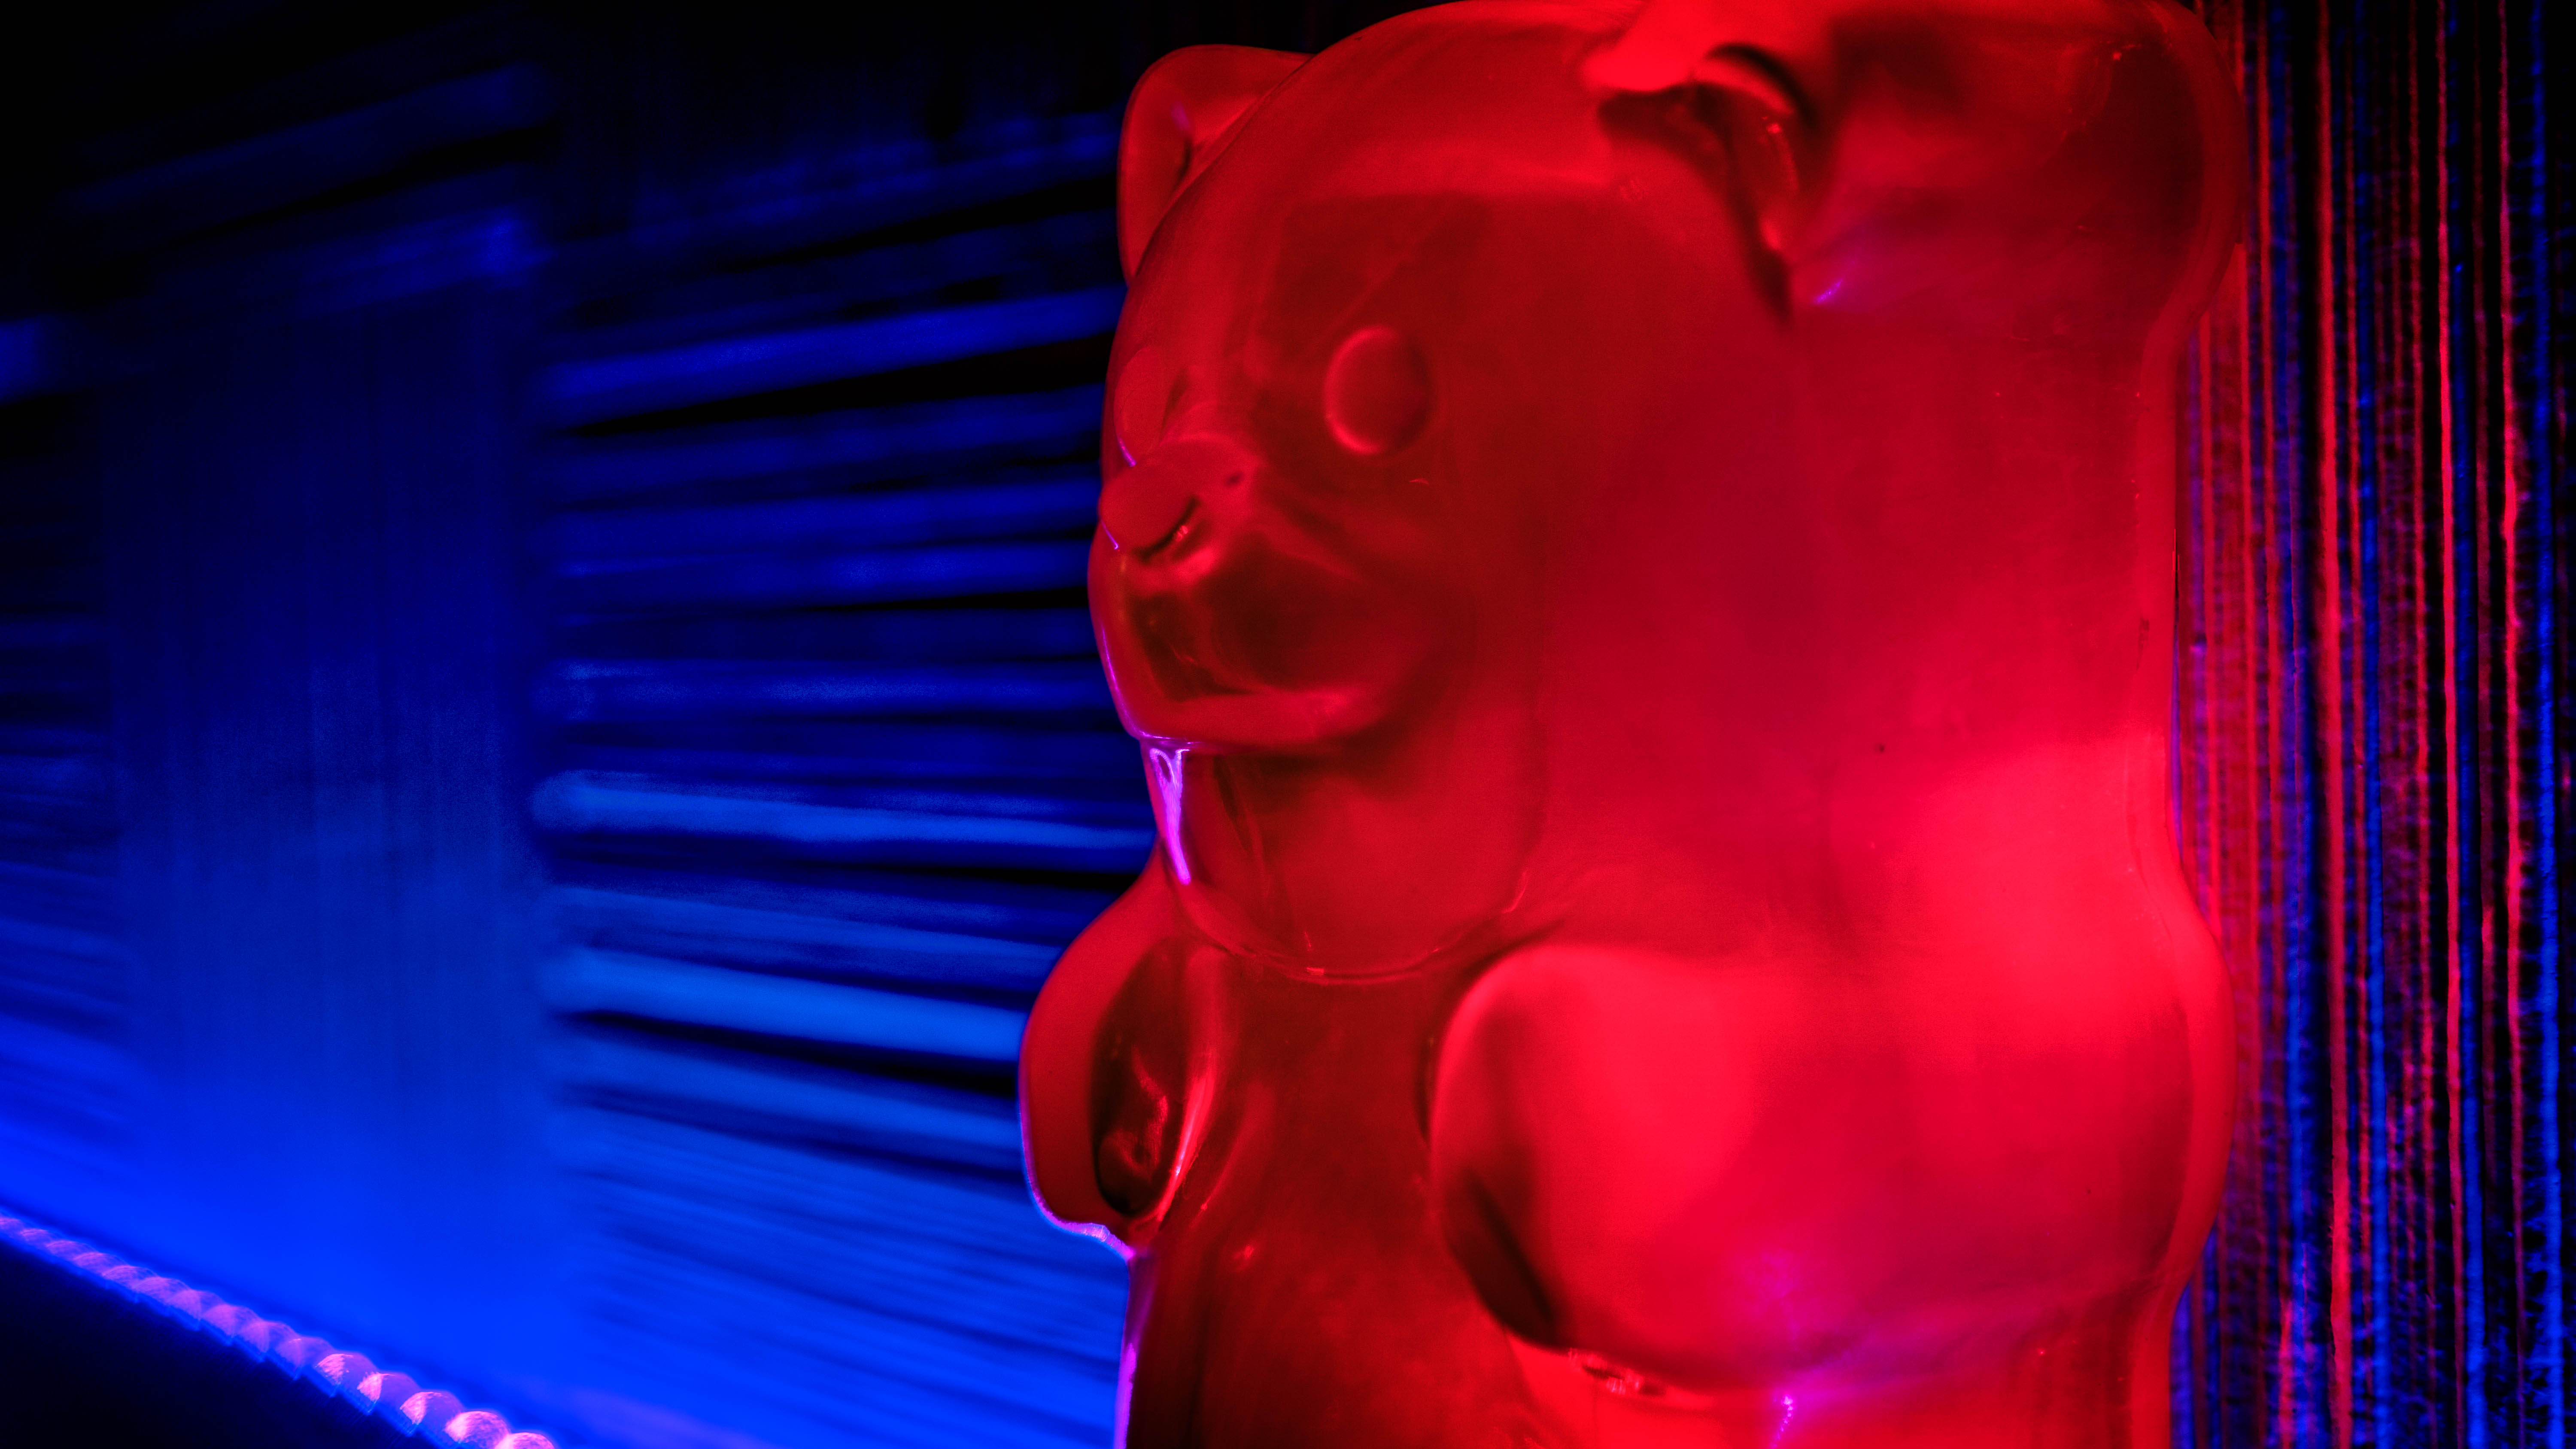
light, petal, red, color, darkness, blue, lighting, human body, organ